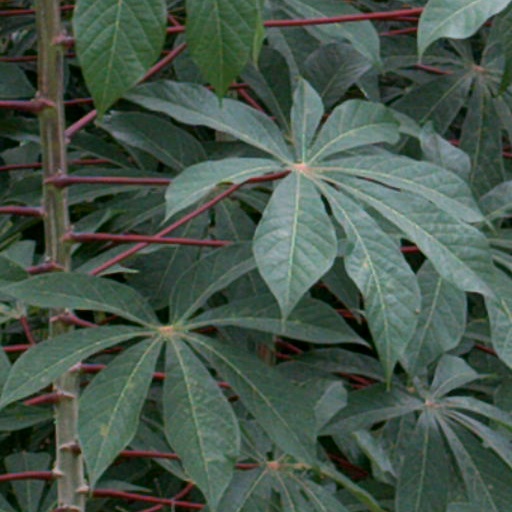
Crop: cassava